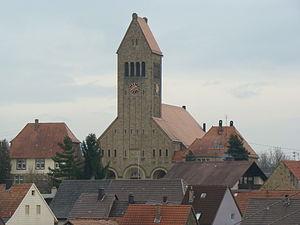
Flehingen est un bourg du Bade-Wurtemberg en Allemagne qui est une ancienne commune de l'arrondissement de Karlsruhe. Elle avait intégré le village de Sickingen en 1936. Flehingen dépend aujourd'hui de la commune d'Oberderdingen depuis 1973. Le bourg comptait 3 610 habitants en 2011 et 3 676 habitants en 2013.